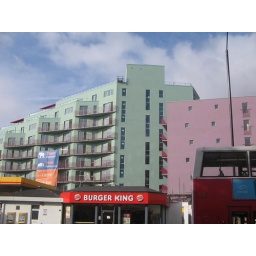
Mint green and pink flats in Elephant and Castle